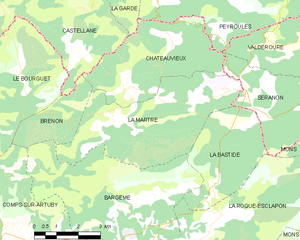
Carte des communes françaises La Martre